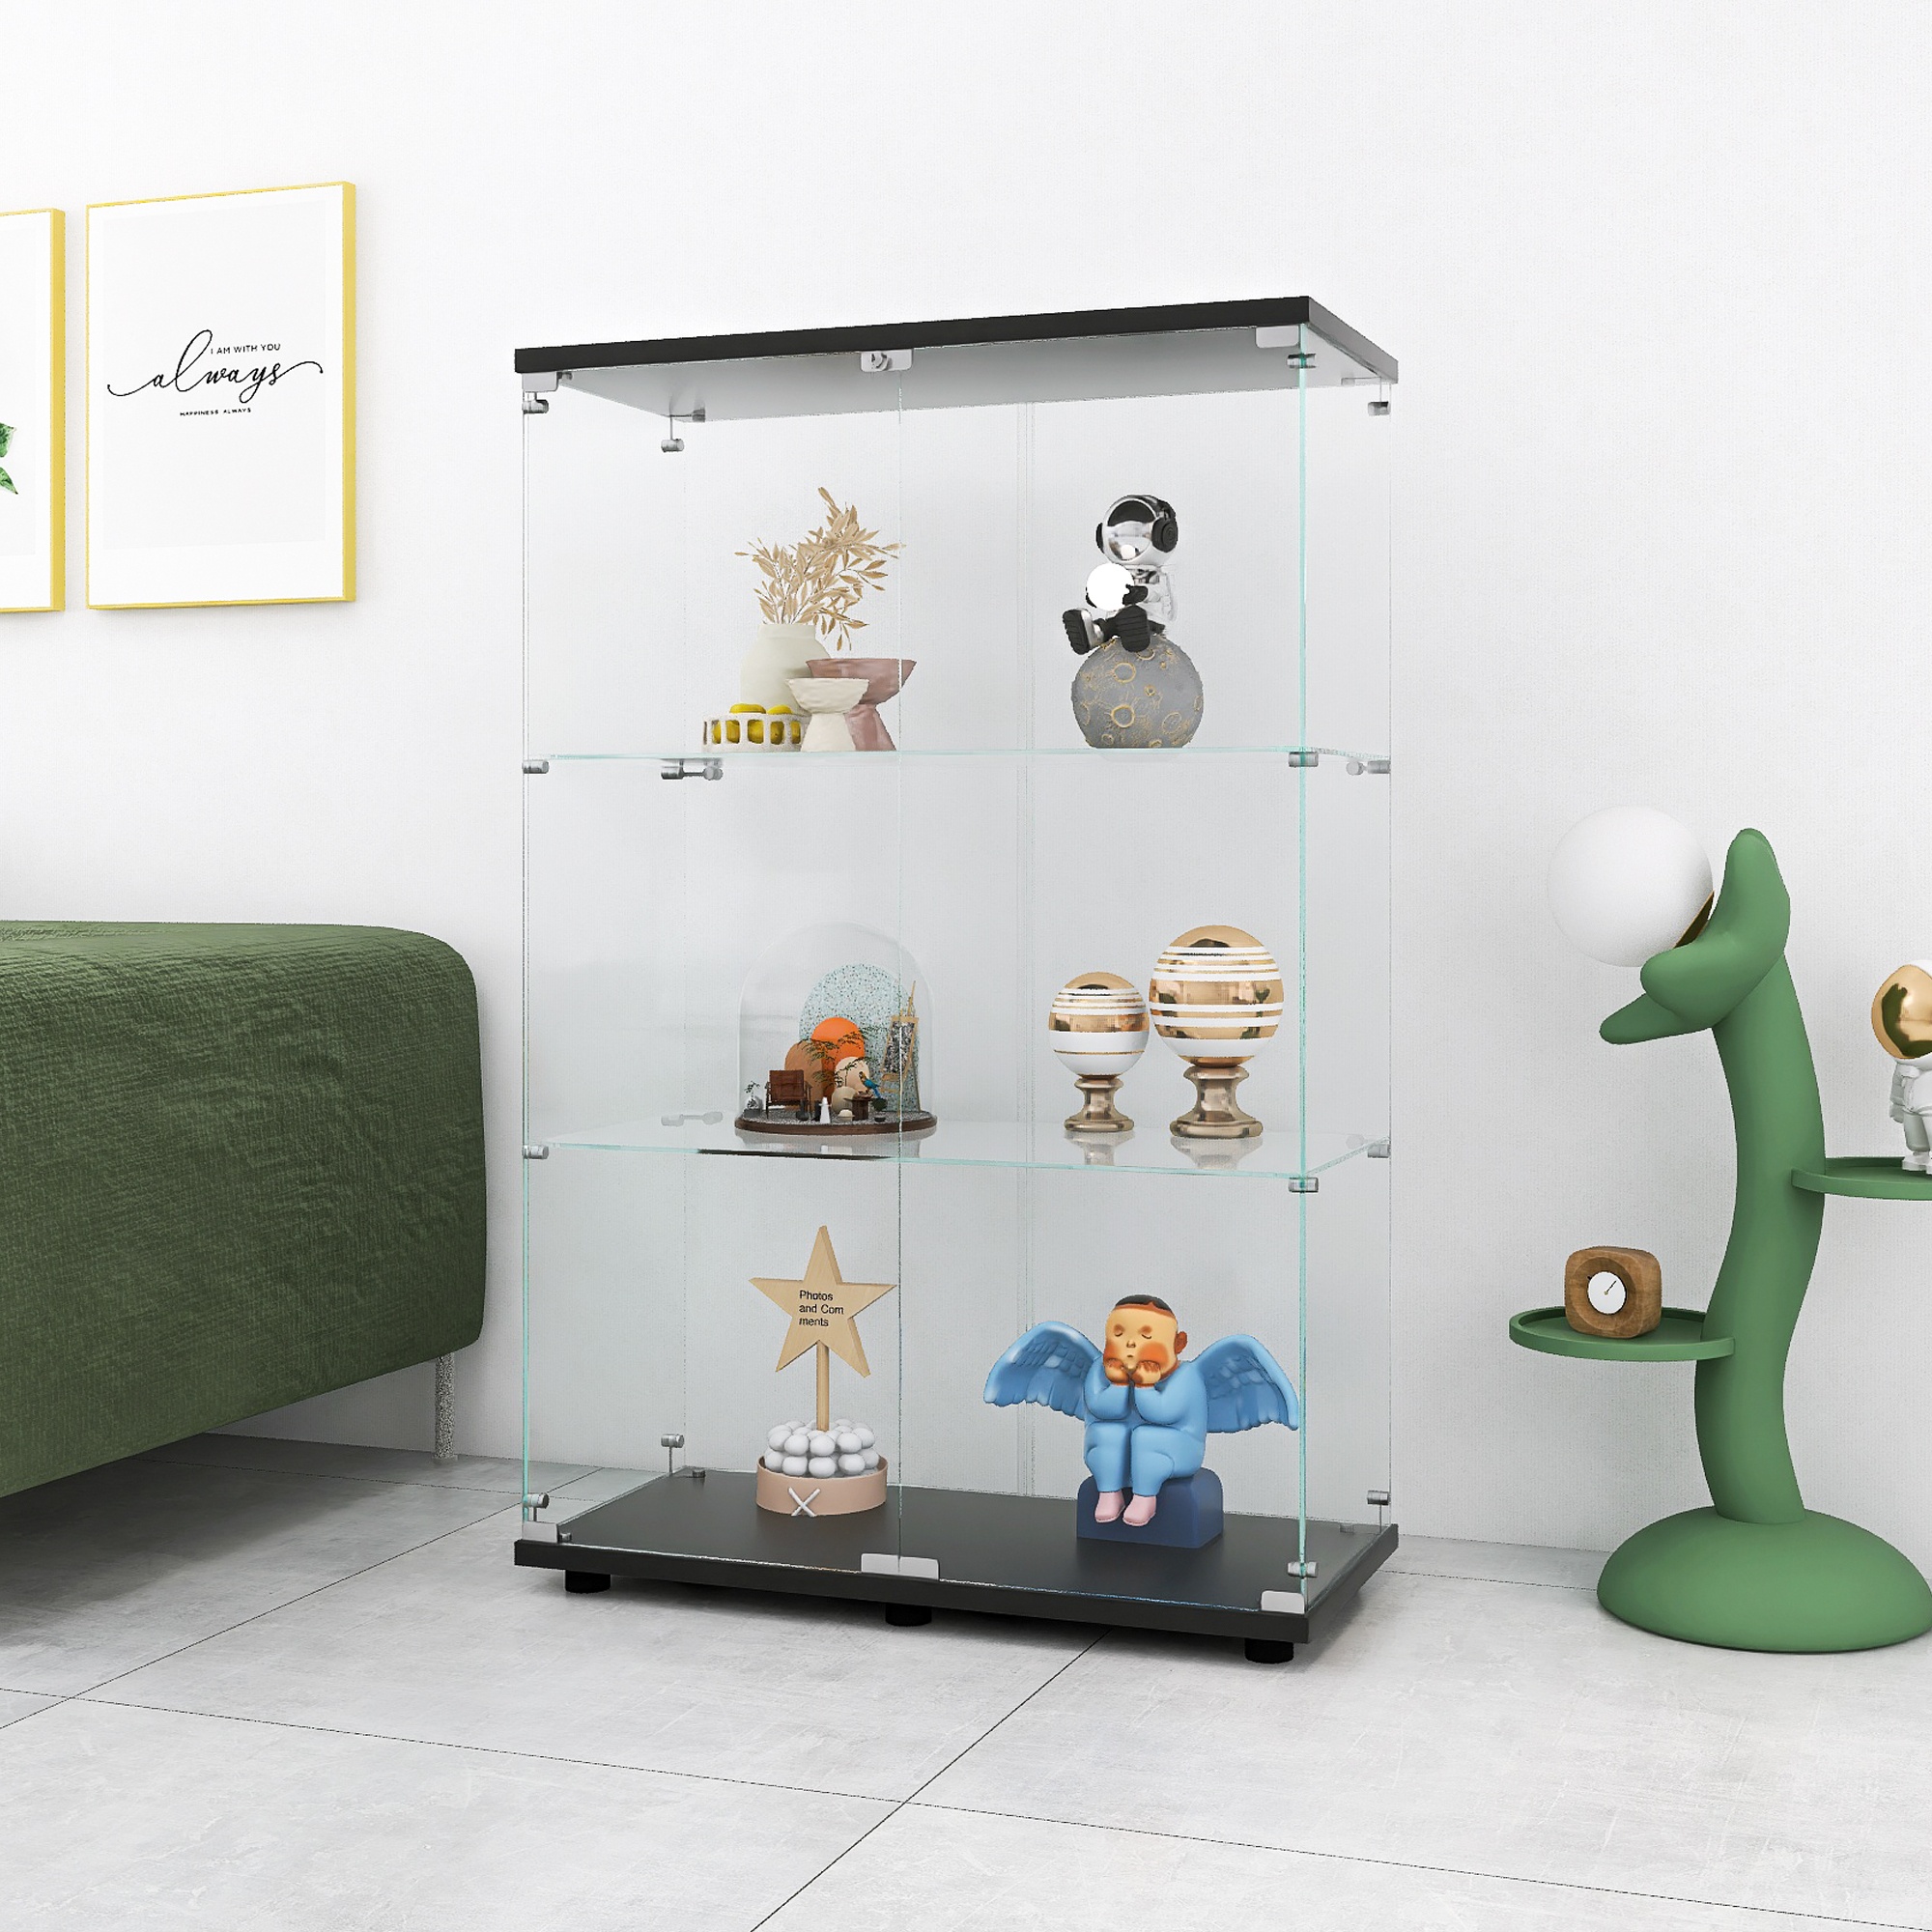
Glimmer Glass Showcase
Specifications Place of Origin China Main Color Black Main Material Glass Dangerous Goods #dangerFlag# Dimensions & Weights Assembled Length (in.) 49.30 Assembled Width (in.) 31.70 Assembled Height (in.) 14.30 Weight (lbs) 96.78 Product Features Description Two-door Glass Display Cabinet: Size 49.3”(H) x 31.7(L) x 14.3”(W) inches, each tempered glass is 4mm thick. 3-shelf design is sturdy and stylish to display Jewelry, Bags, Shoes, Figures,photos, books, action figures, wine and whisky; glass door is easy to open and close. Enhanced Protection: Made of tough tempered glass and solid wood particle boards.The product uses a screw structure, which is easy to install, strong and stable. Store various items in this glass curio cabinet, the glass door helps keep dust out and well protect your collections Large Capacity: Each glass shelf level can withstand a maximum weight of 40pounds,The upper and lower decks can hold 84 pounds per floor. capacity in between is 15”(H) x 16.7”(L) x 14.4”(W), great for displaying Jewelry, Bags, Shoes, Figures,books, photos, medals, action figures, wine bottles, toys, artwork, decorations Safe Installation: Adjustable feet can hold weight up to 200lb. Each display cabinet comes with a fixing device. In order to prevent tipping over, we recommend securely fixing the glass cabinet onto the wall. Ensure the safety for you and your family Widely Use: It can be used as a showcase in living room, a wine cabinet in the kitchen, bookshelf in the study, or a hand-made display rack in your collection room!
Brand: Go Green Woods
Category: Furniture > Cabinets & Storage > China Cabinets & Hutches > Corner Display Cabinets